Committed (Canadian TV series)

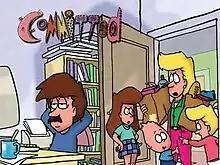

Committed is a Canadian animated sitcom based on the comic strip of the same name by Michael Fry, co-produced by Nelvana Limited and Philippine Animation Studio Inc., the series aired on CTV from March 3 to June 8, 2001, and was broadcast by WE: Women's Entertainment as WE TV’s first scripted original series in the United States.